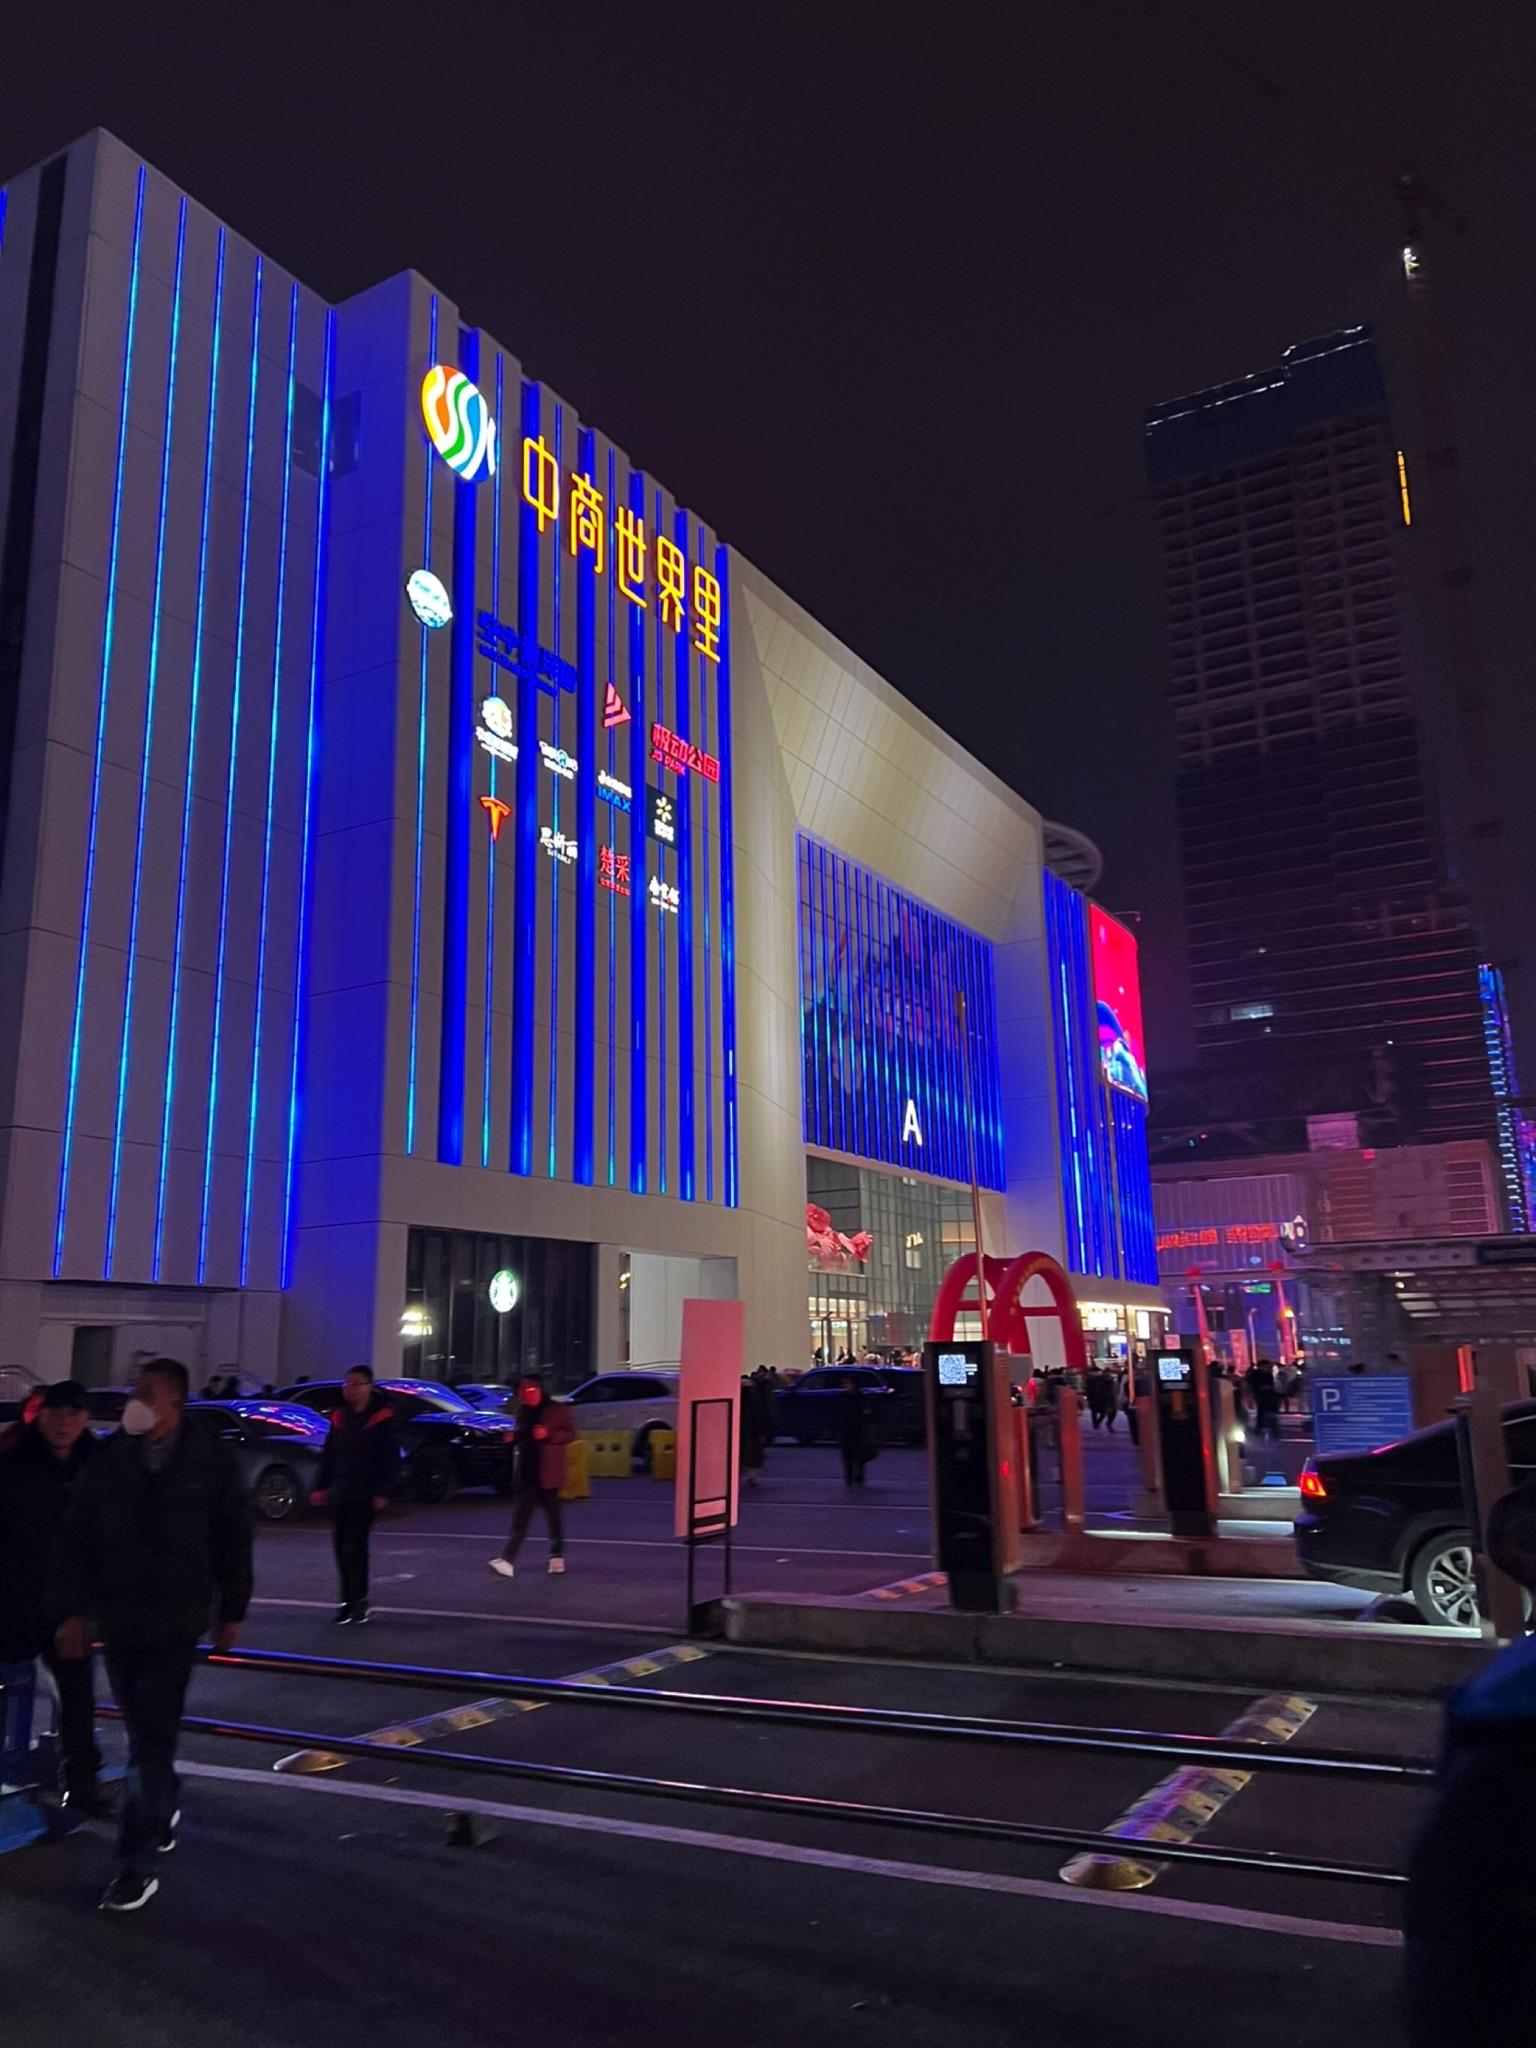
地标名称：武汉销品茂
所在城市：武汉市·洪山区